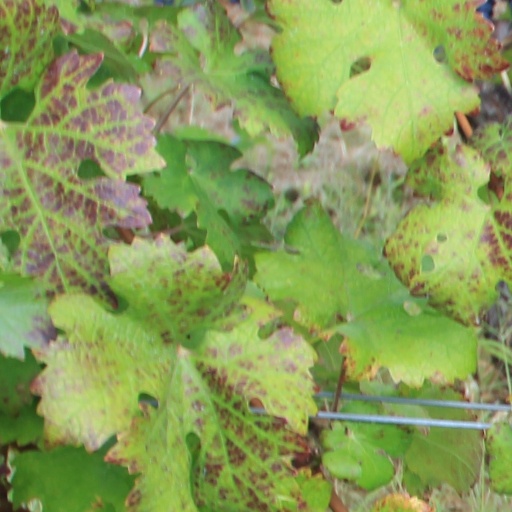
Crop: grape